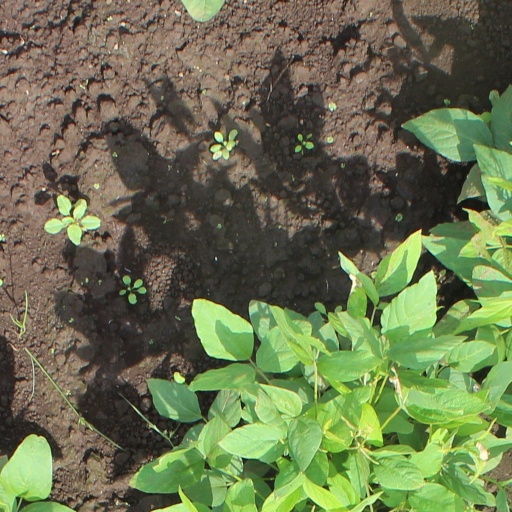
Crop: soybean